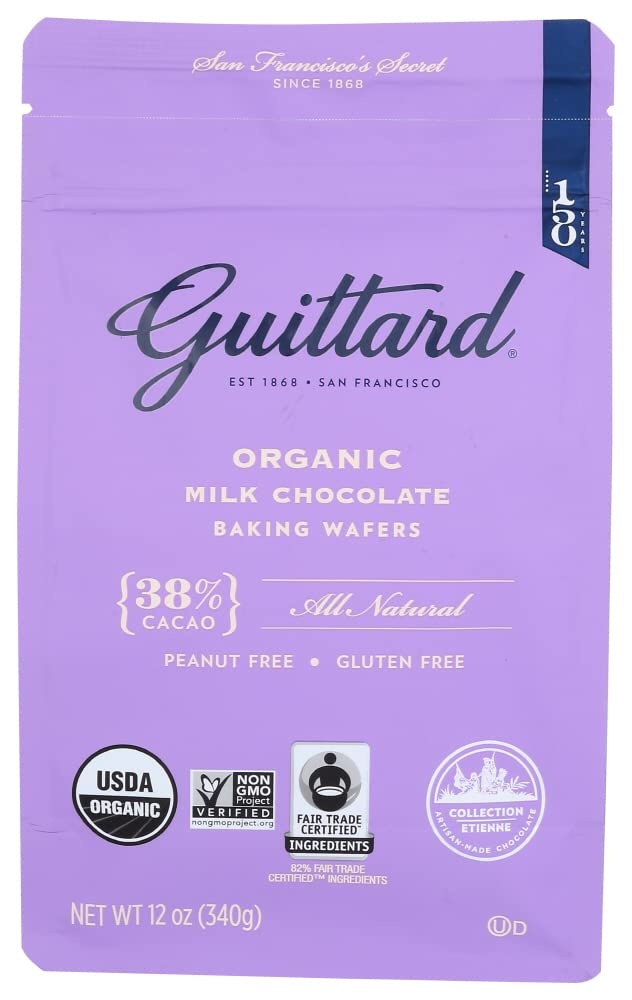
Guittard, Baking Wafer Milk Chocolate 38% Organic, 12 Ounce
Brand: Guittard
Guittard organic milk chocolate baking wafers make the perfect milk chocolate for baking and confectionery applications. This baking chocolate is made of 38% all-natural fair trade certified cacao for a milky-light chocolate taste with fruit and malty tones and unique complexity. These artisan-made chocolates are also USDA organic Non-GMO, peanut free and gluten free. See nutrition facts panel for allergens. Includes one 12 ounce bag of guittard milk chocolate. At guittard, our innovative spirit shines through in our day-to-day operations--a hands-on approach to crafting new blends while using heritage techniques and original recipes--all with the goal of honoring the full flavors of the cacao we've sourced.
Category: Food, Beverages & Tobacco > Food Items > Cooking & Baking Ingredients > Baking Chocolate